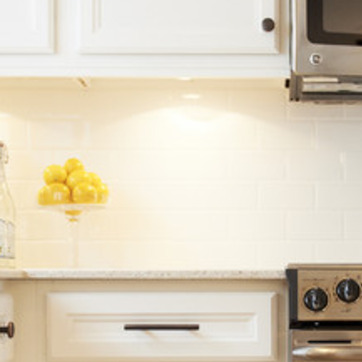
Material: tile